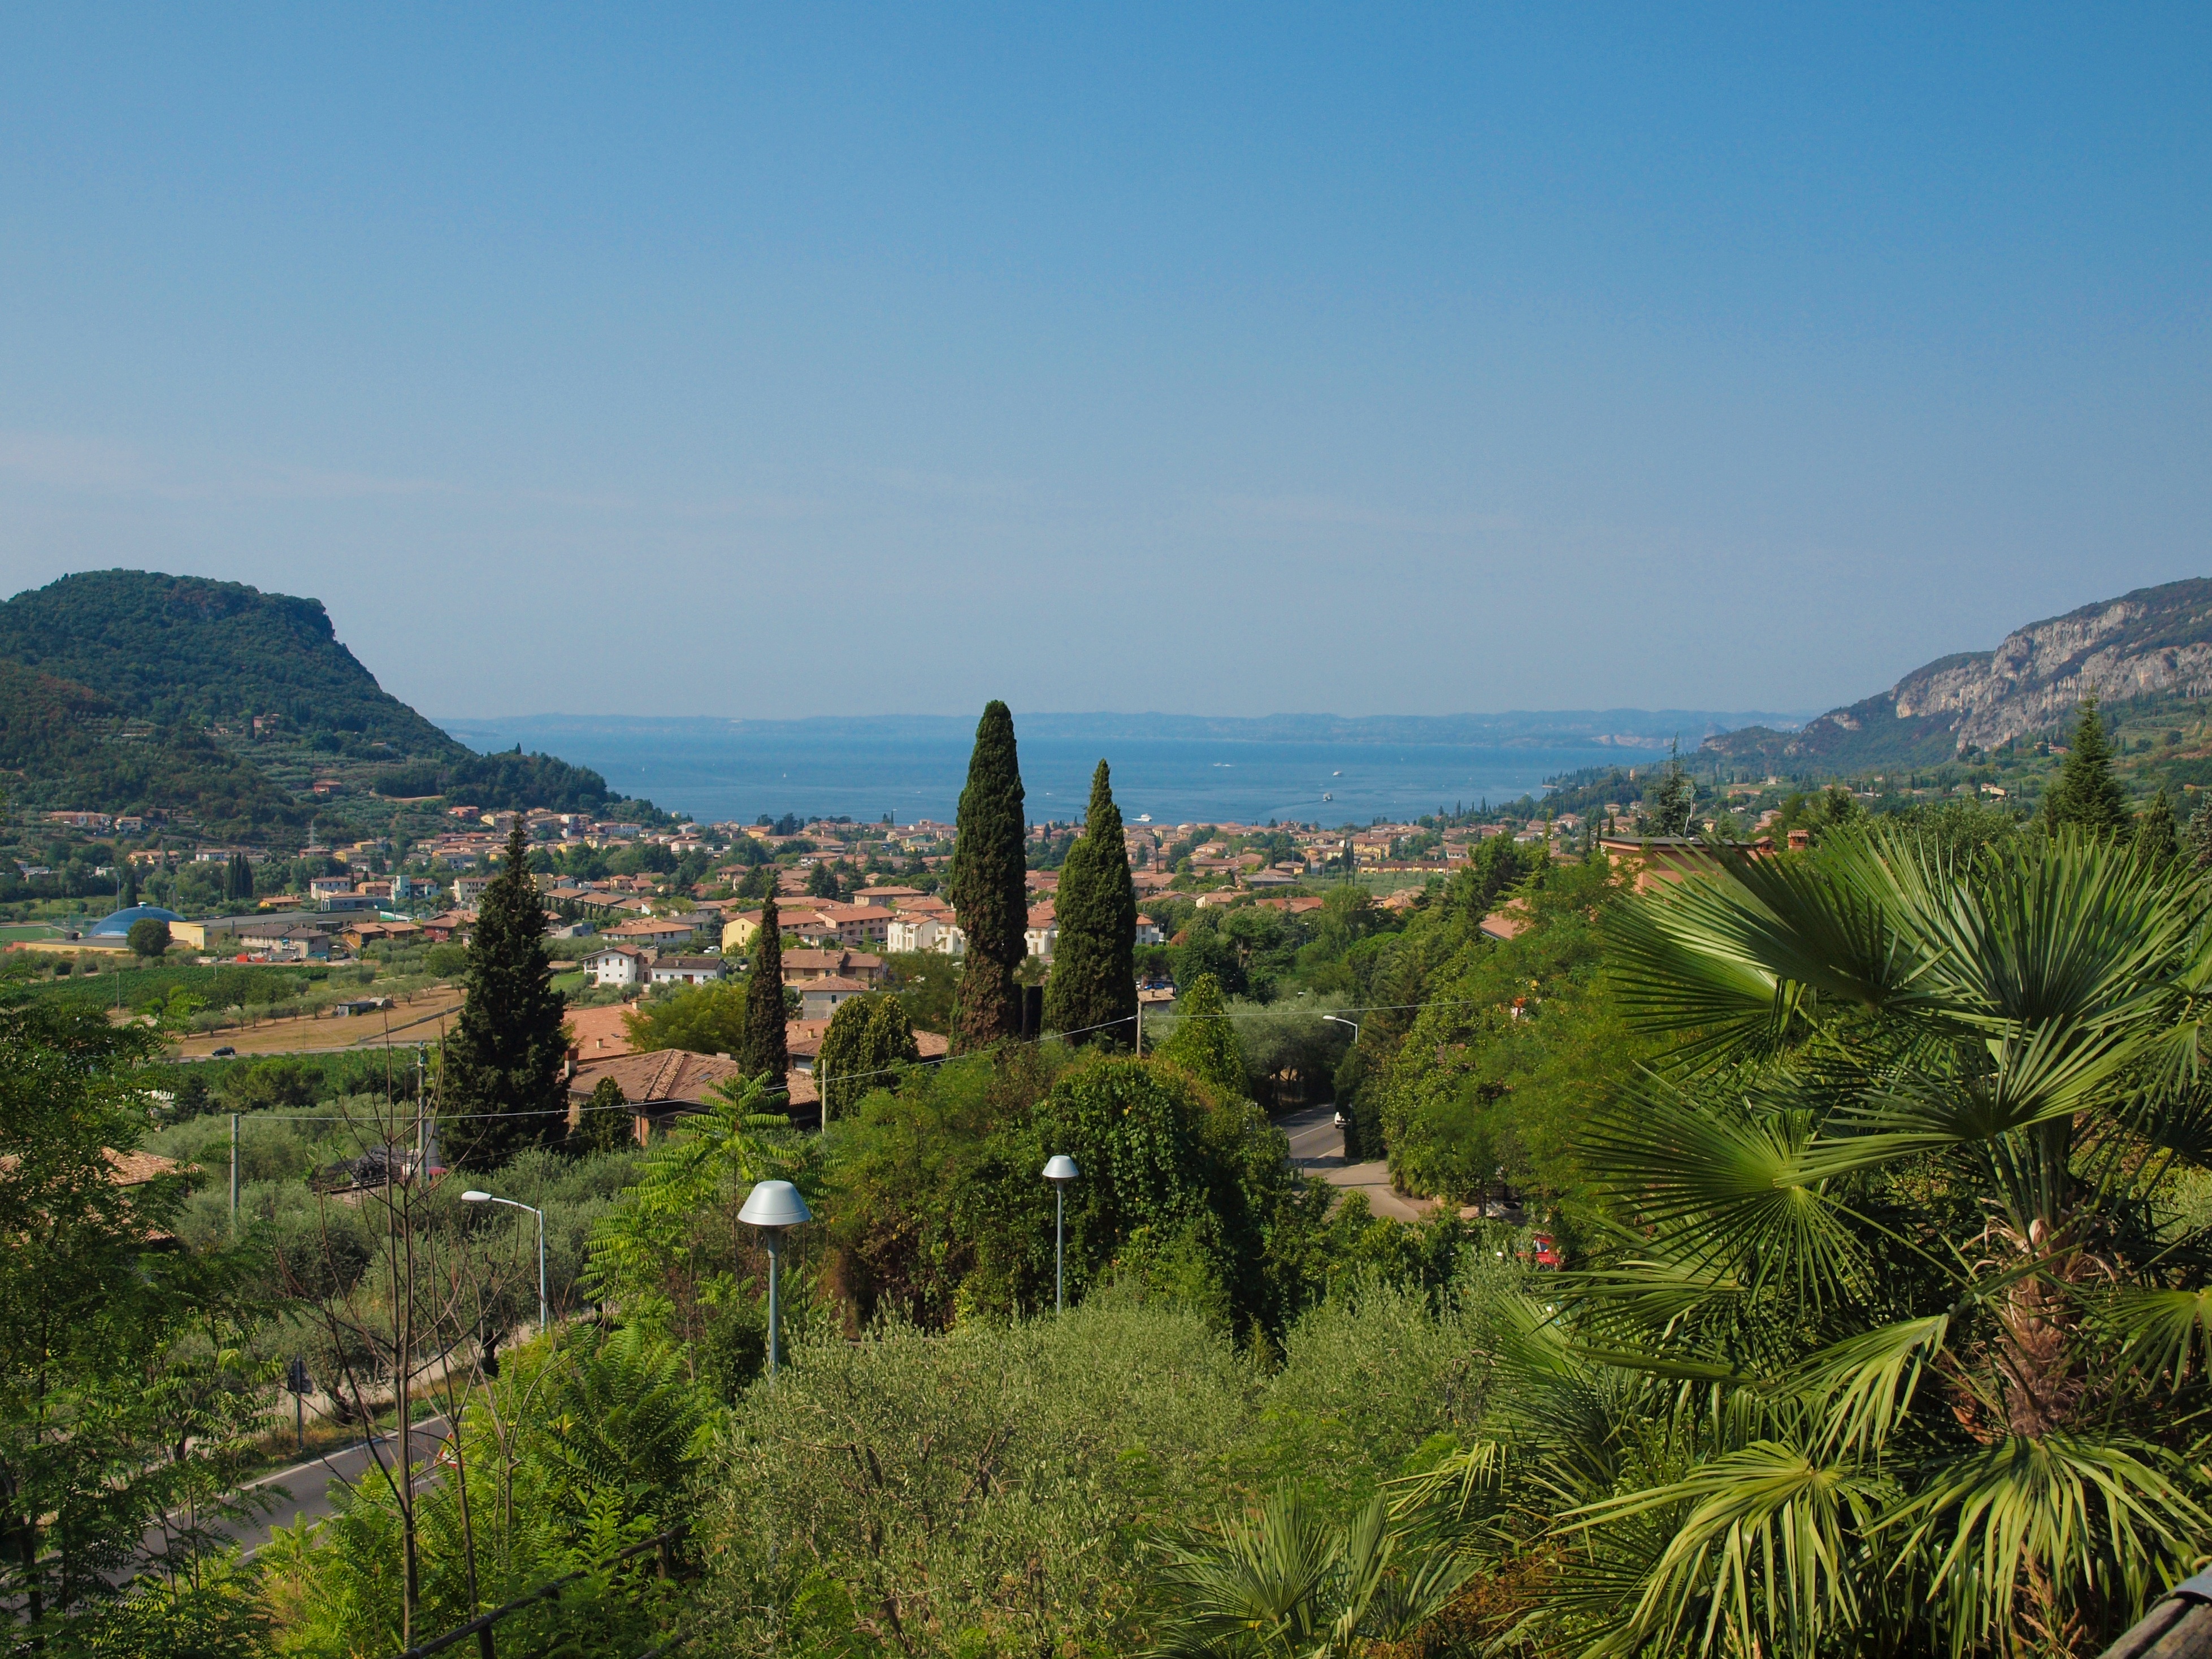
landscape, sea, coast, tree, mountain, hill, lake, town, valley, panorama, vacation, village, holiday, landmark, italy, tourism, garda, outlook, lago